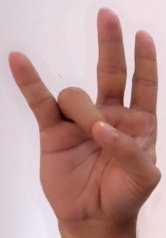
ASL sign: 7